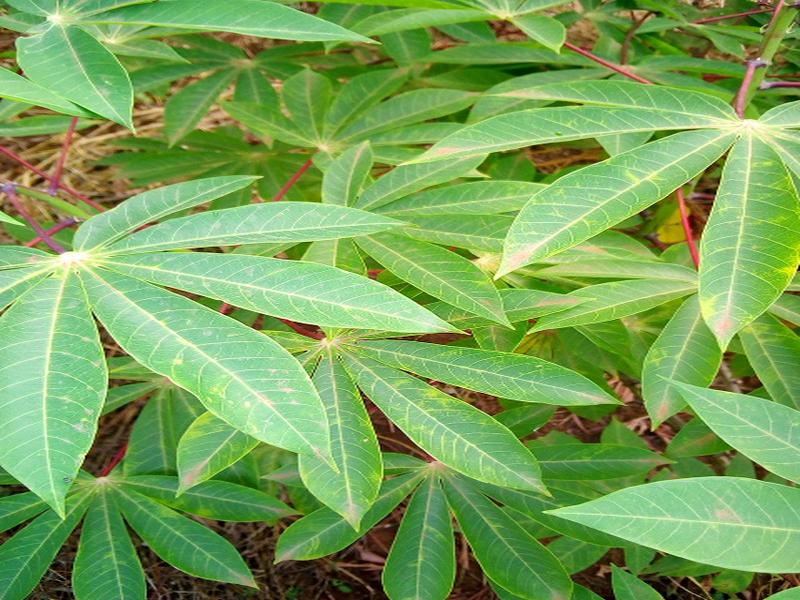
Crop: cassava
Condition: brown_streak_disease